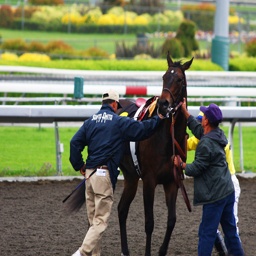
Three people holding a racehorse on the track.
A couple of people with some horses in the dirt.
two men are outside taking a horse away
Three men guide a racing horse on a track.
People holding onto a horse at a track..